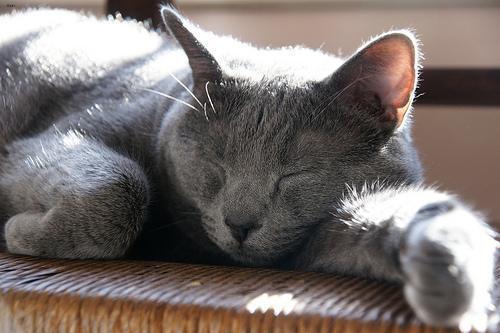
Russian Blue